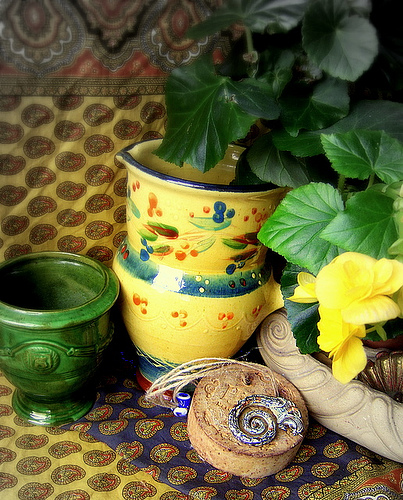
user: Given an image and a question. Answer the question in a short answer. Question: Was this photo taken inside or outside? Short Answer:
assistant: inside